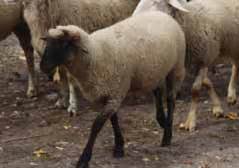
Label: pecora